Sri Lankan independence movement

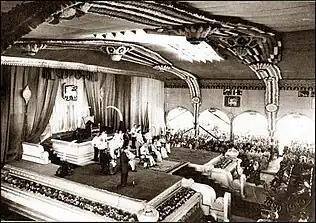
The formal ceremony marking the start of self-rule, with the opening of the first parliament at Independence Square by Prince Henry, Duke of Gloucester in the presence of Rt Hon D.S. Senanayake as first Prime Minister of Ceylon.

The Sri Lankan independence movement was a peaceful political movement which was aimed at achieving independence and self-rule for the country of Sri Lanka, then British Ceylon, from the British Empire. The switch of powers was generally known as peaceful transfer of power from the British administration to Ceylon representatives, a phrase that implies considerable continuity with a colonial era that lasted 400 years. It was initiated around the turn of the 20th century and led mostly by the educated middle class. It succeeded when, on 4 February 1948, Ceylon was granted independence as the Dominion of Ceylon. Dominion status within the British Commonwealth was retained for the next 24 years until 22 May 1972 when it became a republic and was renamed the Democratic Socialist Republic of Sri Lanka.